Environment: real
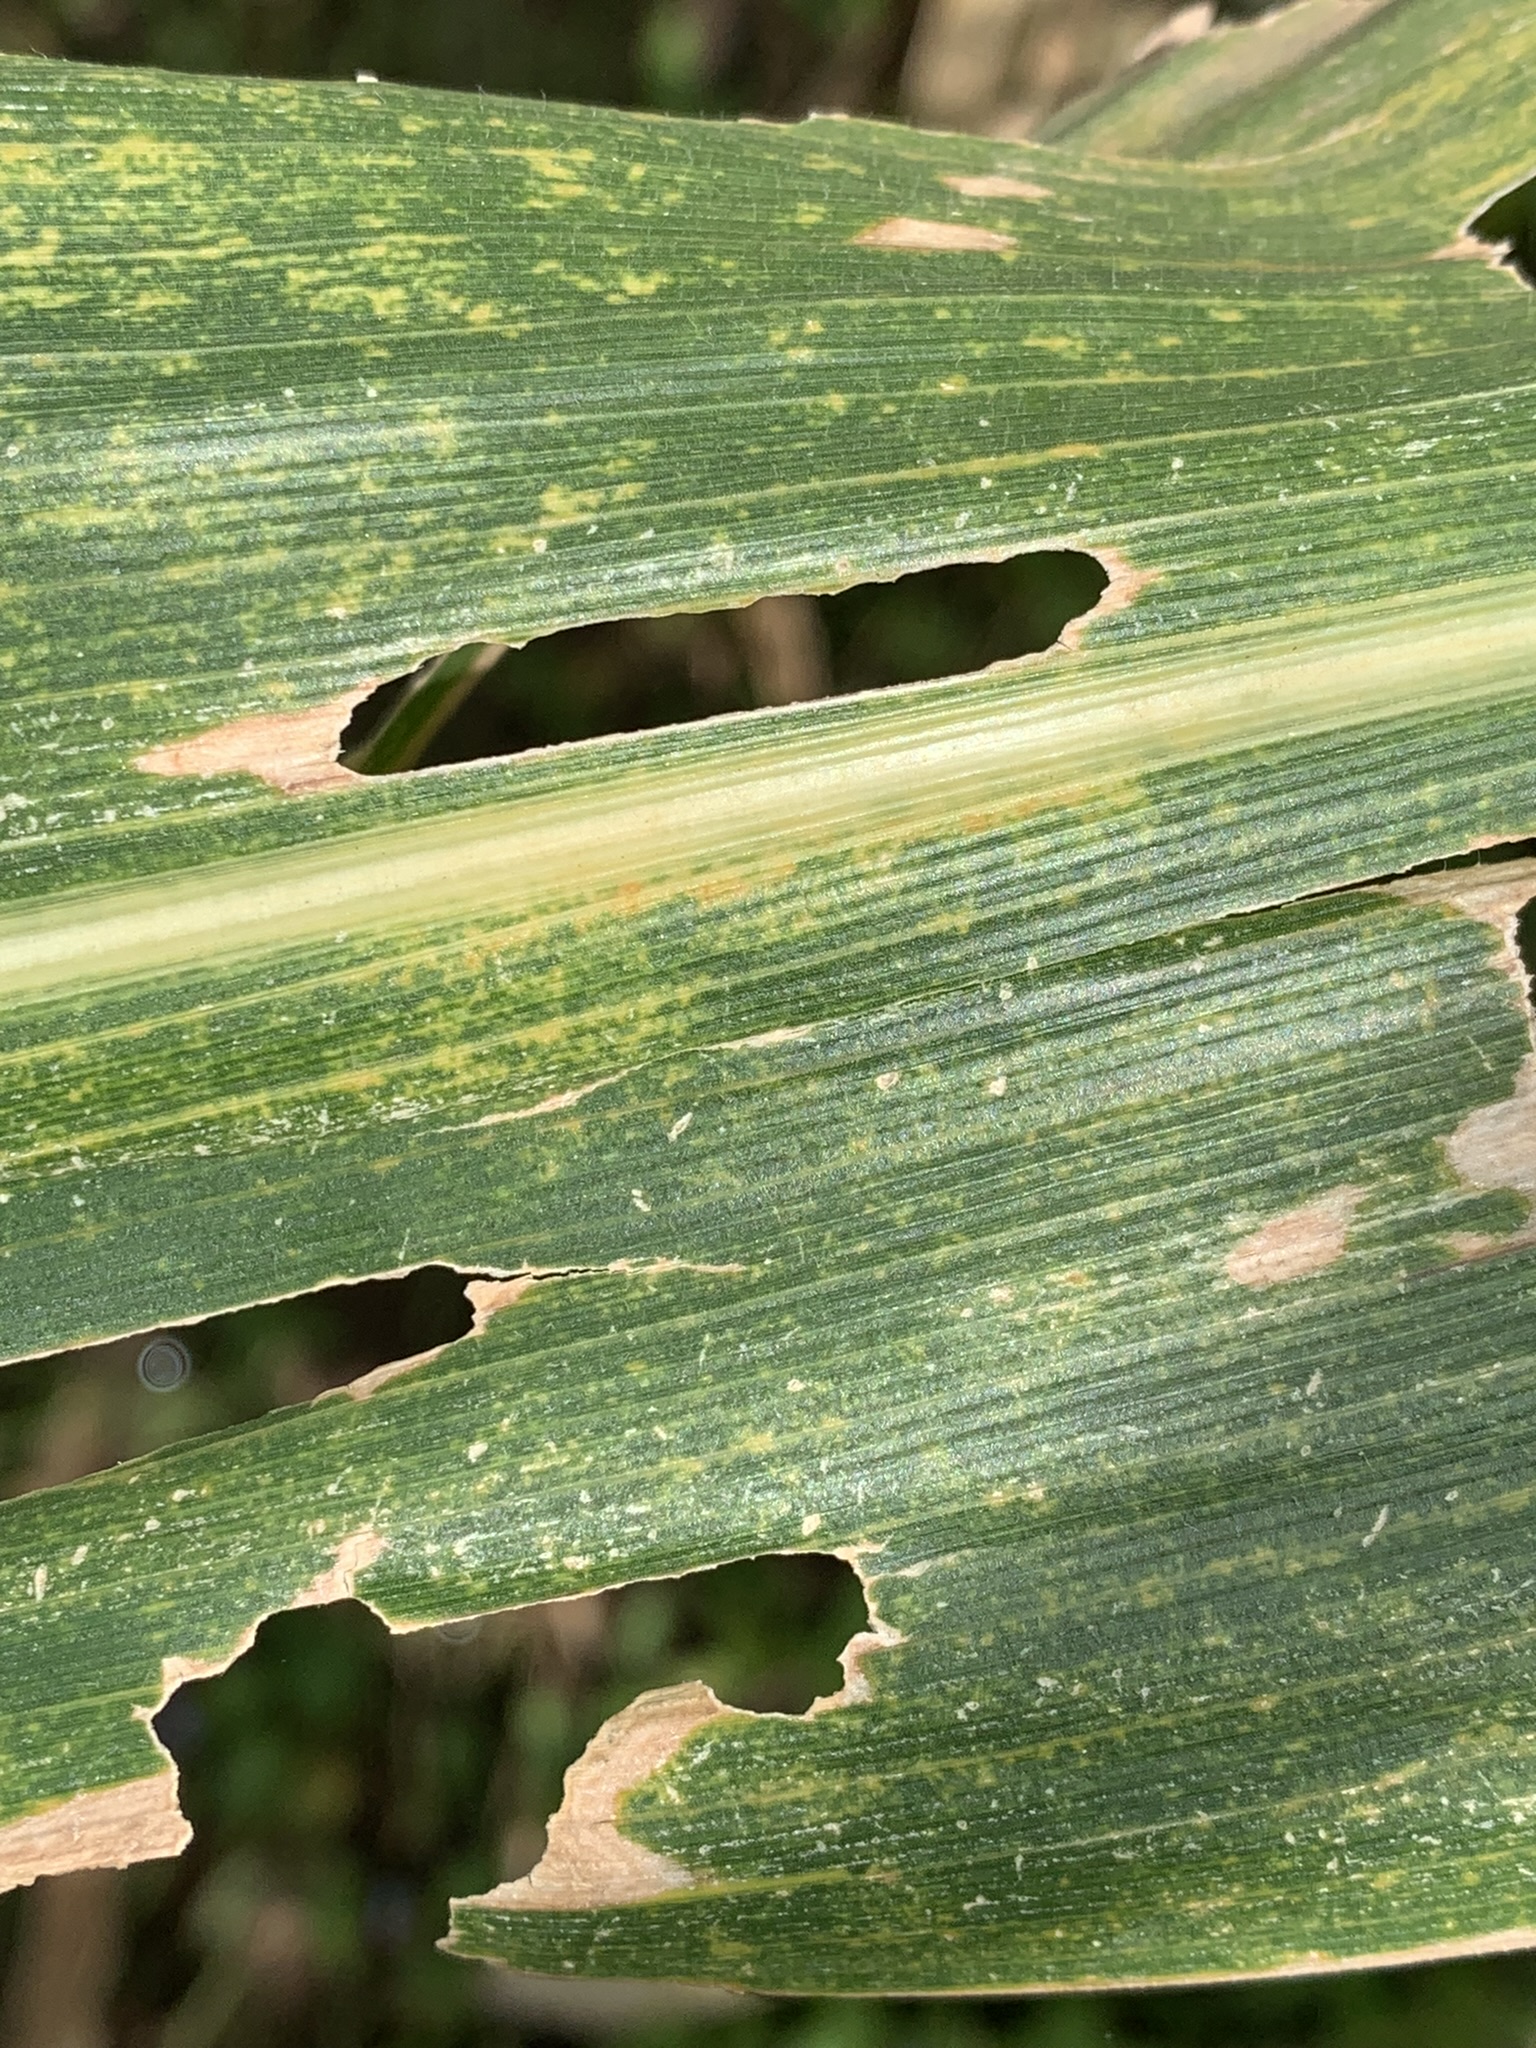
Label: lethal_necrosis